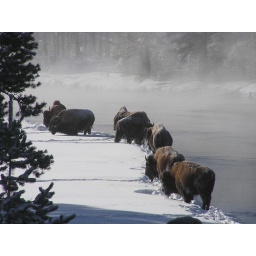
Bison stay near the river to get fresh water and find food.Best viewed full size.